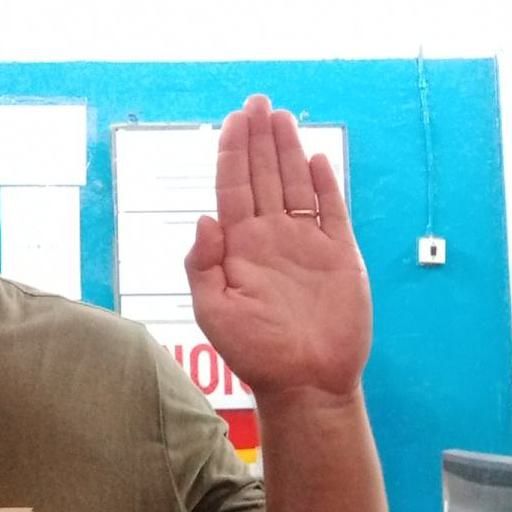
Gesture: stop